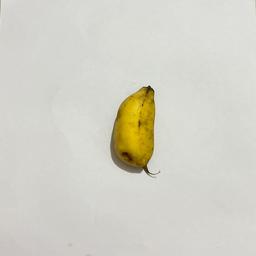
Banana variety: Sabri Kola